Dulce Café

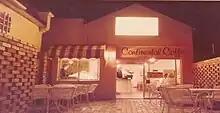
The first Dulce Cafe

Hubert Stempowski founded Dulce Café, at its height, employed over 110 people throughout the Eastern Cape. Dulce Ice Cream opened for business in July 1981 in a small complex in Sydenham, Port Elizabeth.